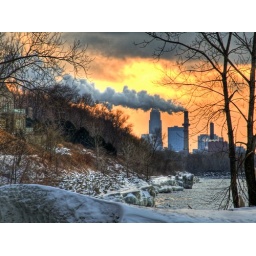
A piece of Downtown Cleveland seen against a pastel orange and yellow sunset sky.